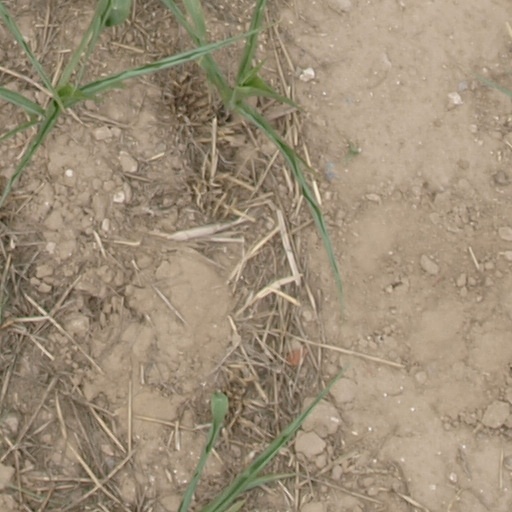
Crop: maize; corn